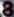
Number: 8